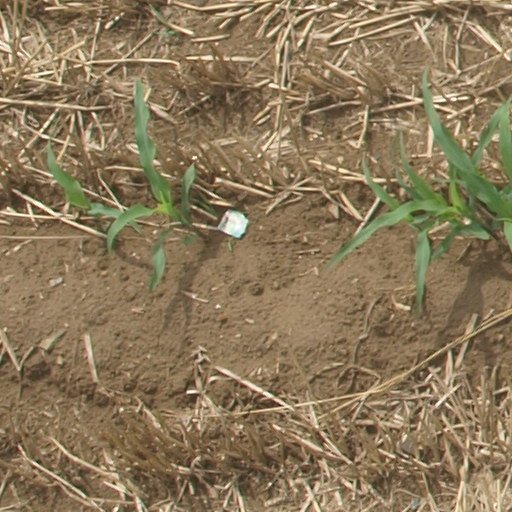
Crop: maize; corn